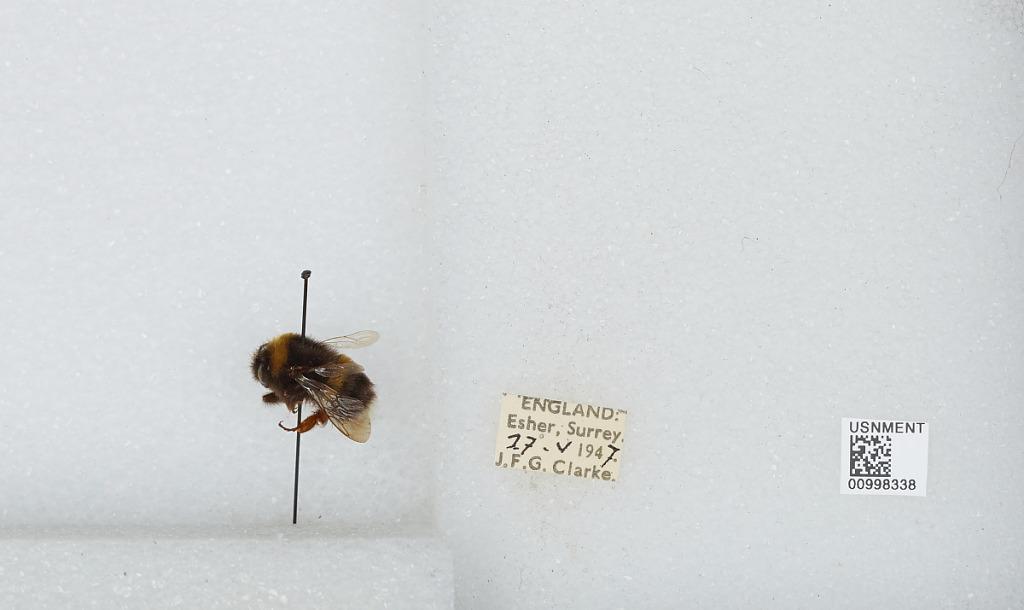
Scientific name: Bombus (Bombus) lucorum (Linnaeus)
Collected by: J. Clarke
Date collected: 1947-5-17
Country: United Kingdom
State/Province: England
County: Surrey
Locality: Esher
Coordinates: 51.3692, -0.365